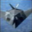
Label: airplane